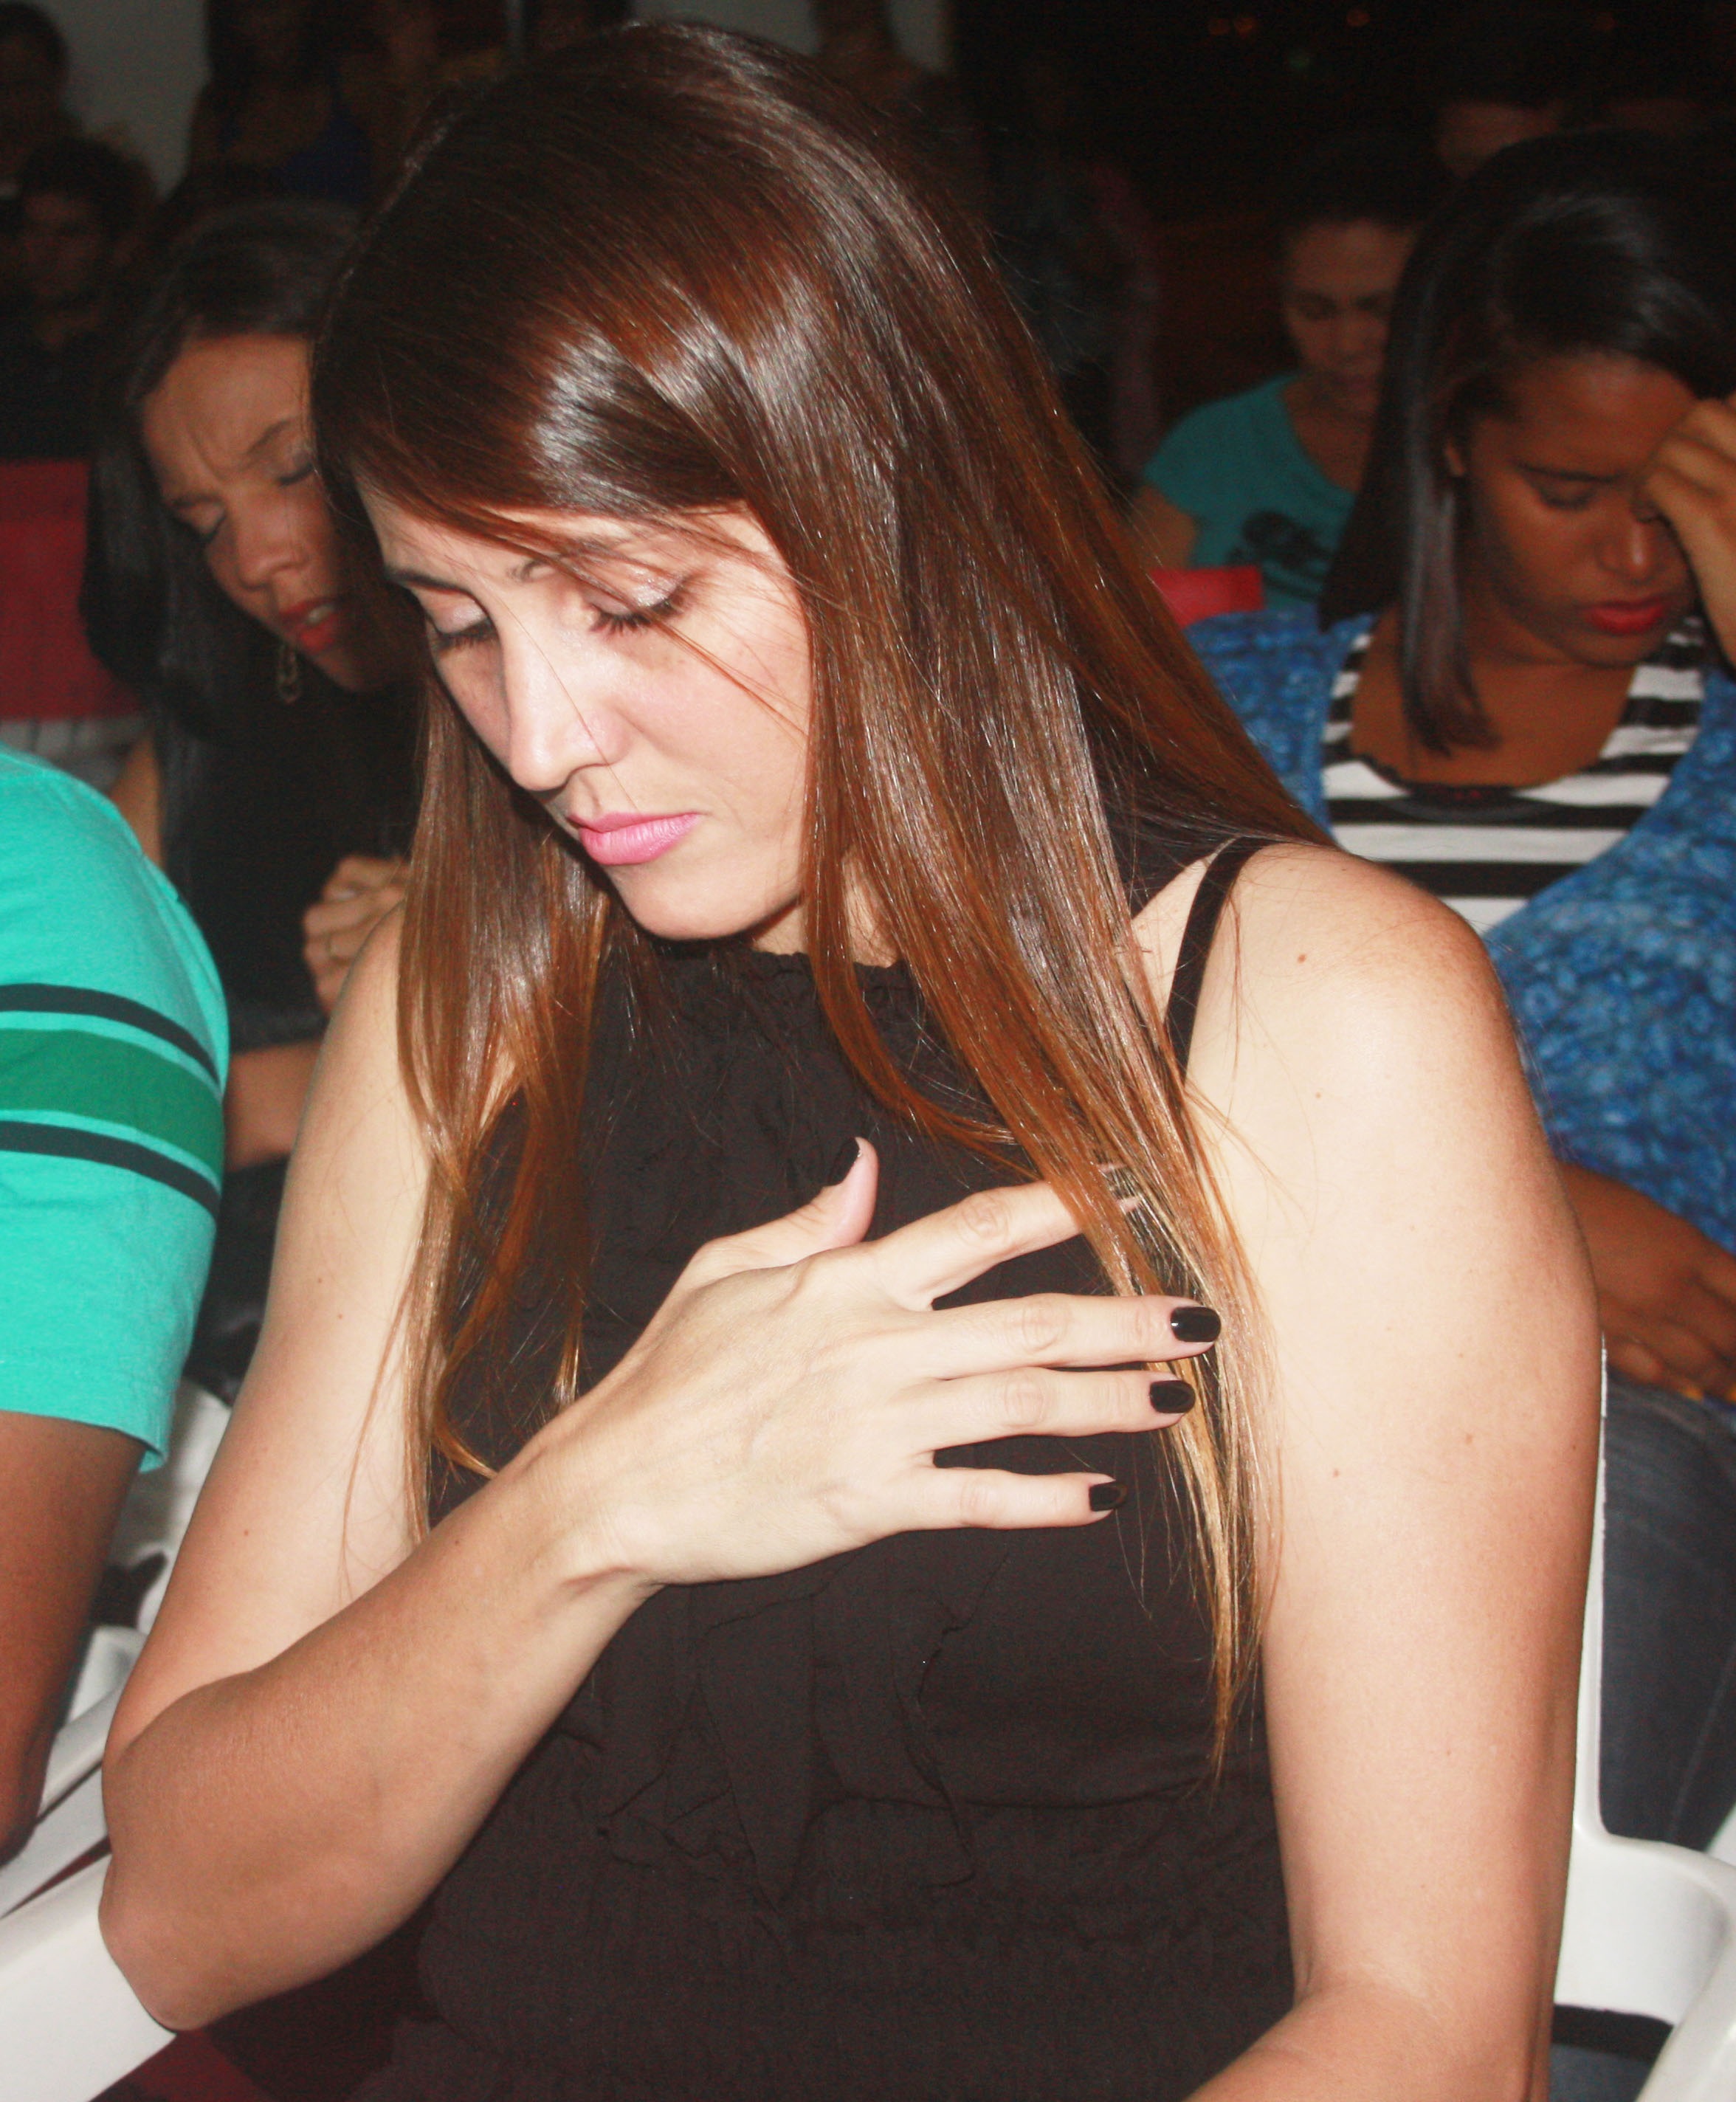
person, girl, hair, leg, model, fashion, hairstyle, praying, long hair, dress, thigh, beauty, prayer, blond, concentration, photo shoot, brown hair, supermodel